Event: Nepal Earthquake
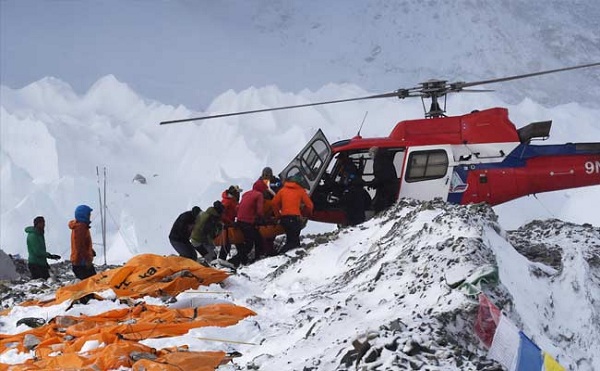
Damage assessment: no_damage